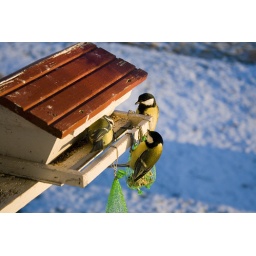
birds by the kitchen window